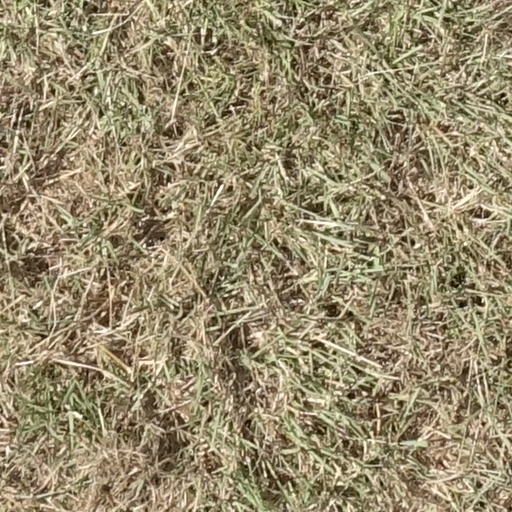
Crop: sorghum